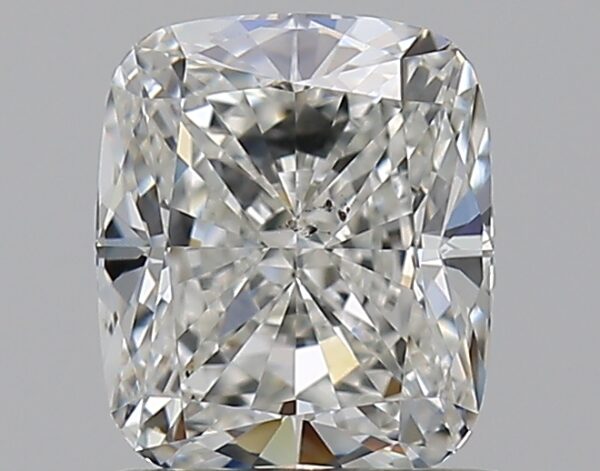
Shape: cushion
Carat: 1.01
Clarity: SI1
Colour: H
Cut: EX
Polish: EX
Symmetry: VG
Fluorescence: N
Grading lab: GIA
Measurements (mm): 6.2 x 5.26 x 3.58